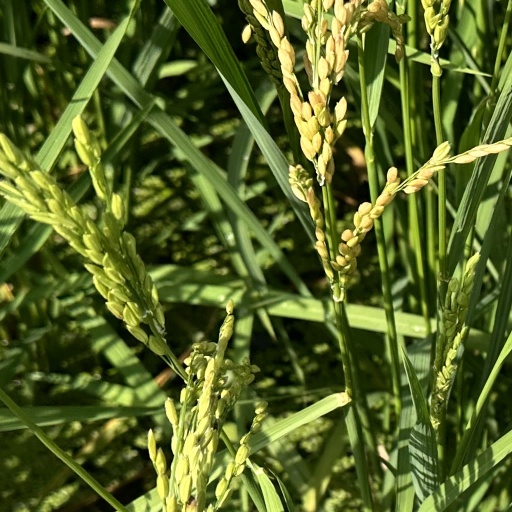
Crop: rice